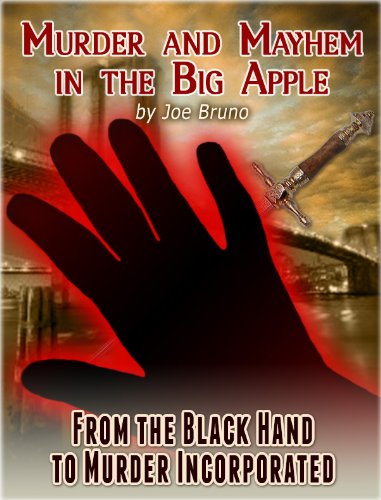
Murder and Mayhem in the Big Apple - From the Black Hand to Murder Incorporated
Category: Buy a Kindle
Review (Amazon Verified Purchase) GREAT AUTHOR!!By Patricia Taylor I have read fivebooks by Joe Bruno and I am indeed hooked.  I can't wait to read more. One of the bestwriters ever! About the Author A Vietnam veteran in the United States Navy, Joseph J. Bruno started out in the newspaper business in the mid 1970's as a sports columnist for the New York Tribune. Bruno's sports articles have also appeared in Penthouse Magazine, Razor Magazine, Boxing Today, Boxing World, International Boxing, Referee Magazine, & Inside Boxing. In 2000, Bruno's first novel "Angel of Death" was published by iUniverse.com. Bruno's second novel "Find Big Fat Fanny Fast" was published in 2010. Bruno's true book crime book "Mobsters, Gangs, Crooks, and Other Creeps - Volume 1 - New York City" was published in June 2011.  Other books in this series include, "Mobsters, Gangs, Crooks, and Other Creeps - Volume 2 - New York City" (December 2011), "Mobsters, Gangs, Crooks, and Other Creeps - Volume 3 - New York City" (March 2012), "Mobsters, Gangs, Crooks, and Other Creeps - Volume 4" (December 2012),  Mobsters, Gangs, Crooks and Other Creeps-Volume 5" (April 2013), and "Whitey Bulger - The Biggest  Rat" (September 2013). Other true crime books by Joe Bruno include, "Murder and Mayhem in the Big Apple - From the Black Hand to Murder Incorporated" (March 2012), "The Wrong Man: Who Ordered the Murder of Gambler Herman Rosenthal & Why" (May 2012), "Mob Wives - Fuhgeddaboudit!" (August 2012). Boxed sets written by Joe Bruno include, "Joe Bruno's Mobsters - Three Volume Set" (March 2013), "Joe Bruno's Mobsters - Five Volume Set" (April 2013), "Joe Bruno's Mobsters - Six Volume Set" (September 2012), "Joe Bruno's Mobsters - Eight Volume Set" (April 2013), and "Joe Bruno's Mobsters - Two Volume Set (December 2013). "Mobsters, Gangs, Crooks, and Other Creeps Volumes 1-5" are consistently ranked in the top 50 on Amazon.com  in the genre "Organized Crime," as is "Joe Bruno's Mobsters - Six Volume Set," "Murder and Mayhem in the Big Apple," and "Whitey Bulger - The Biggest Rat." Visit Joe Bruno's Blog is at joebrunoonthemob.wordpress.com.
Features: And as a BONUS, you'll get absolutely FREE the BEST SELLING Book "Mob Rats - Joe Valachi," making it TWO books for the price of ONE! | Kindle Unlimited (KU) members get this gangster/murder book for FREE! | "Murder and Mayhem in the Big Apple - From the Black Hand to Murder Incorporated" has been ranked: | AMAZON/USA & AMAZON/UK #1 BEST SELLER IN FREE "TRUE CRIME -HOAXES & DECEPTIONS" & FREE "LAW ENFORCEMENT BIOGRAPHIES" | AMAZON/USA #1 BEST SELLER IN "EMIGRATION & IMMIGRATION" | AMAZON/UK #4 BEST SELLER IN "ADMINISTRATIVE LAW" | AMAZON/USA #4 BEST SELLER IN "INDIGENOUS PEOPLES" | AMAZON/UK #6 BEST SELLER IN "TRUE ACCOUNTS HOAXES & DECEPTIONS" | AMAZON/USA # 9 BEST SELLER IN "LAW ENFORCEMENT - BIOGRAPHIES & MEMOIRS" | AMAZON/USA TOP 10 BEST SELLER IN “HOT NEW RELEASES ORGANIZED CRIME” | AMAZON/UK #10 BEST SELLER IN "LAW ENFORCEMENT BIOGRAPHIES" | AMAZON/USA #14 BEST SELLER IN "HOAXES AND DECEPTIONS" | AMAZON/UK #14 BEST SELLER IN "ADMINISTRATIVE LAW" | AMAZON/USA #19 BEST SELLER IN "TWO-HOUR BIOGRAPHY & MEMOIR SHORT READS" | AMAZON/USA TOP 20 BEST SELLER IN “ORGANIZED CRIME” | AMAZON/UK #20 BEST SELLER IN "POLICE BIOGRAPHIES" | ***** | When it comes to murder and mayhem, there has never been a more fertile backdrop than the mean streets of New York City. | Whether it was murder for profit, or a contract hit ordered by mob bosses, or maybe just a simple hit because the killer didn’t like the victim’s face (this happens more often than you think), there have been more dead bodies deposited in the gutters of New York City than on the streets of any other city in the world. This is in addition to the thousands of murder victims whose bodies “did a Houdini”; or in other words – disappeared. | Most people enjoy reading about a gruesome murder - the bloodier the better. Besides the casual civilian reveling in the miseries of others, certain killers also enjoy reading about their achievements in the press. Other killers couldn’t care less about the notoriety, but instead view the publicity as a method of convincing potential victims if they don’t cough up the cash requested, or do the right thing in other matters; their mutilated bodies might wind up on the front page of the newspapers, too. | Then there is the psyche of the killer himself. Usually, the killer’s first hit makes little psychological impact on him. He doesn’t enjoy it too much, but he figures if this is to be his business of choice, he had better get used to the blood and gore, or slide into another line of work. | However, certain killers enjoy the act of killing so much, they have no qualms about carving up some poor soul’s throat and torso (or maybe both), then celebrating the hit by devouring a rare roast beef sandwich, minutes after slicing his victim into the hereafter. | In highlighting the most prolific killers in the history of New York City if not the world, this book starts with the bloody Black Hand and then pitches forward a decade later to the Boys from Brownsville, who morphed into the greatest death machine in the history of America: Murder Incorporated, better known as Murder Inc. | So fire up your Kindle, pour yourself a glass of your favorite beverage, and enjoy the most vicious killers ever to prowl the streets of New York City. | However - a word of caution. While reading, stay away from rare roast beef sandwiches, dripping in blood. | They might not go down too well. | Scroll to the top of this page and GRAB your copy now!